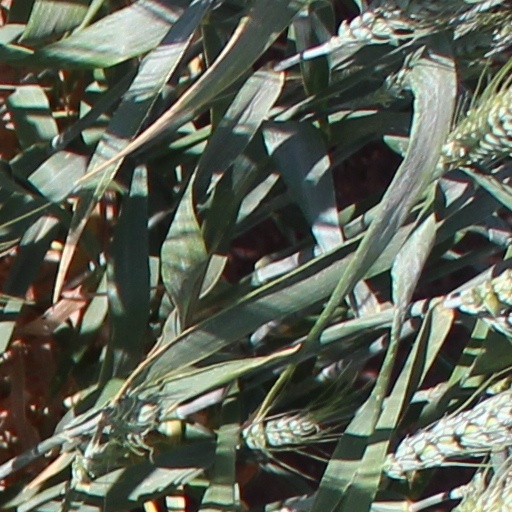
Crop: wheat